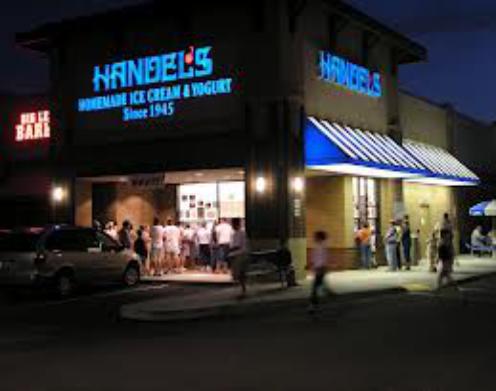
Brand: Handel's Homemade Ice Cream & Yogurt
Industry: Food